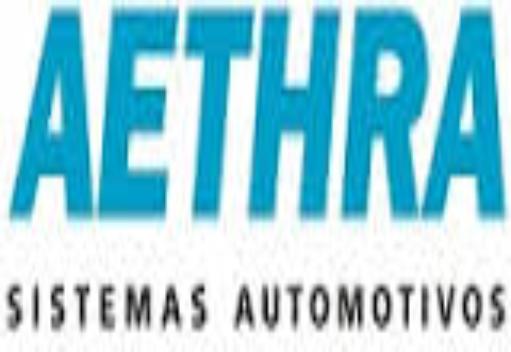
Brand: Aethra
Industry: Others